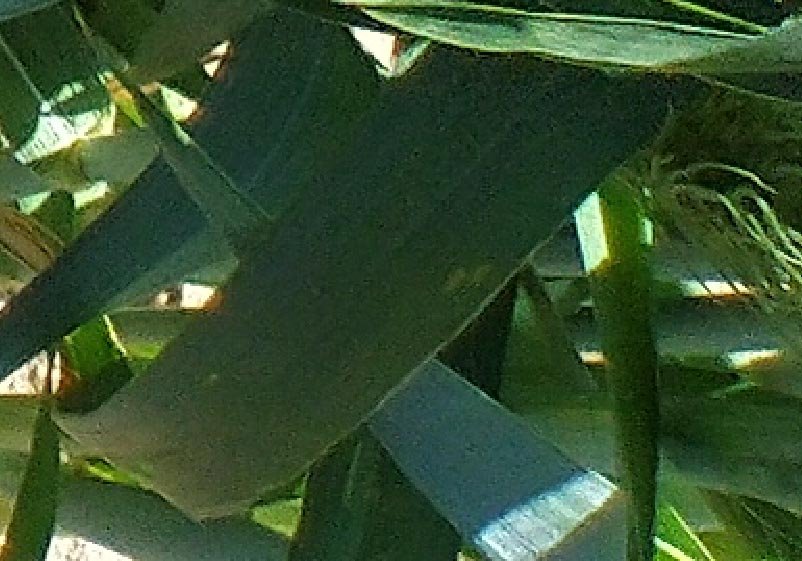
Label: Wheat___Healthy